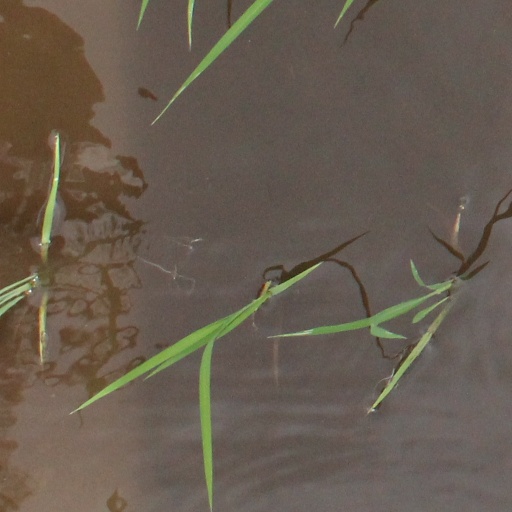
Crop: rice